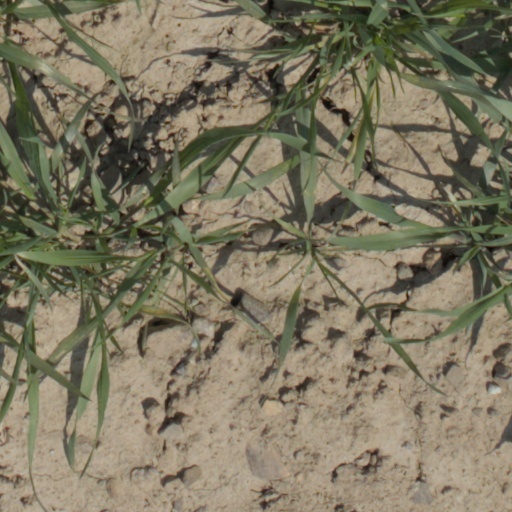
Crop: wheat